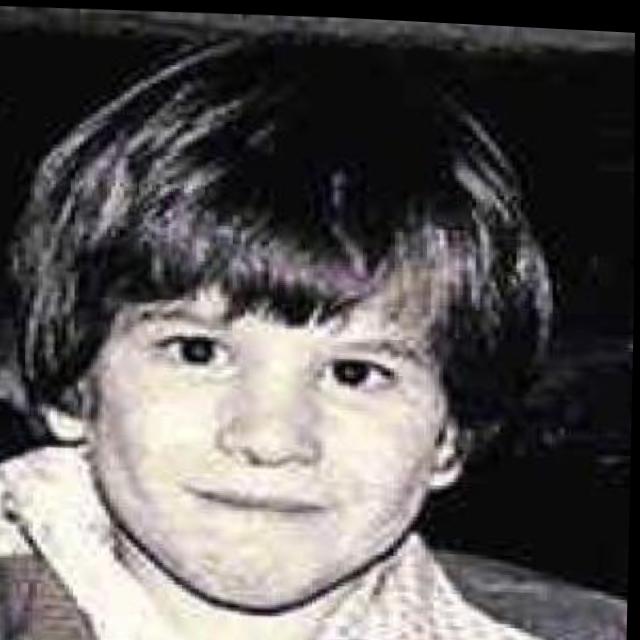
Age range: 0-12